Van Wouw Museum

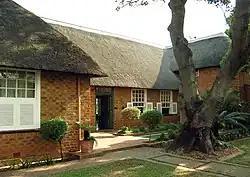
Anton van Wouw House

The Van Wouw House, was the last residence of the South African artist Anton van Wouw.